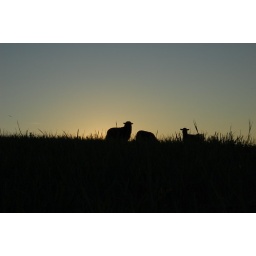
I was just taking a pictrure of the grass against the sky when the sheep appeared over the hill.